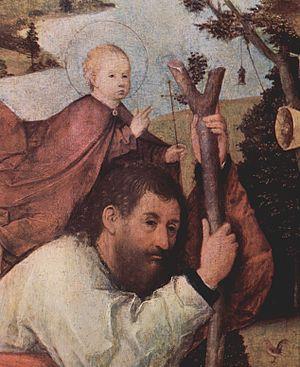
Saint Christophe portant l'Enfant Jésus est un tableau du peintre néerlandais Jérôme Bosch, réalisé entre 1490 et 1500. Il est exposé au Musée Boijmans Van Beuningen de Rotterdam, aux Pays-Bas. Contrairement à d'autres tableaux traitant du même sujet, ce panneau ne contient que peu d'allusions apparentes à la légende de saint Christophe, encore que les interprétations varient beaucoup selon les auteurs.